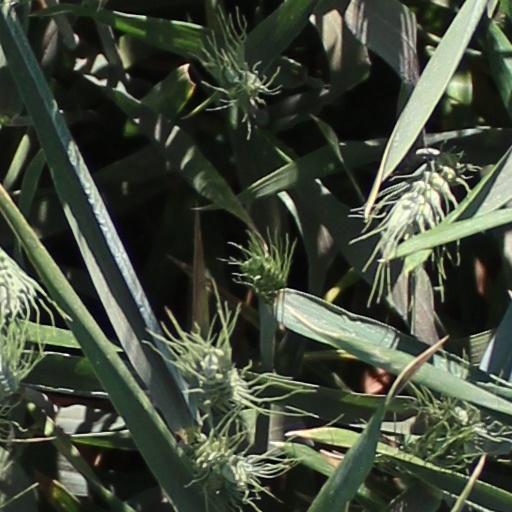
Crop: wheat